James B. Aleshire

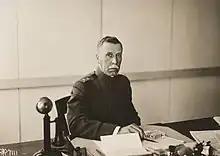
Aleshire as chairman of the National Defense Council's Priority Committee, pictured here on March 28, 1918.

In July 1907, Aleshire was appointed Quartermaster General of the United States Army and advanced in rank from major to brigadier general. Despite the fact that there were 17 quartermaster officers senior to him, Aleshire was recommended to President Theodore Roosevelt by the incumbent Quartermaster General, Charles Frederic Humphrey Sr., who had served with Aleshire in Cuba and the Philippines. In addition, Aleshire was endorsed by William Howard Taft, the Secretary of War, who had been impressed with Aleshire's performance in the Philippines during Taft's 1901 to 1903 term as provisional governor.